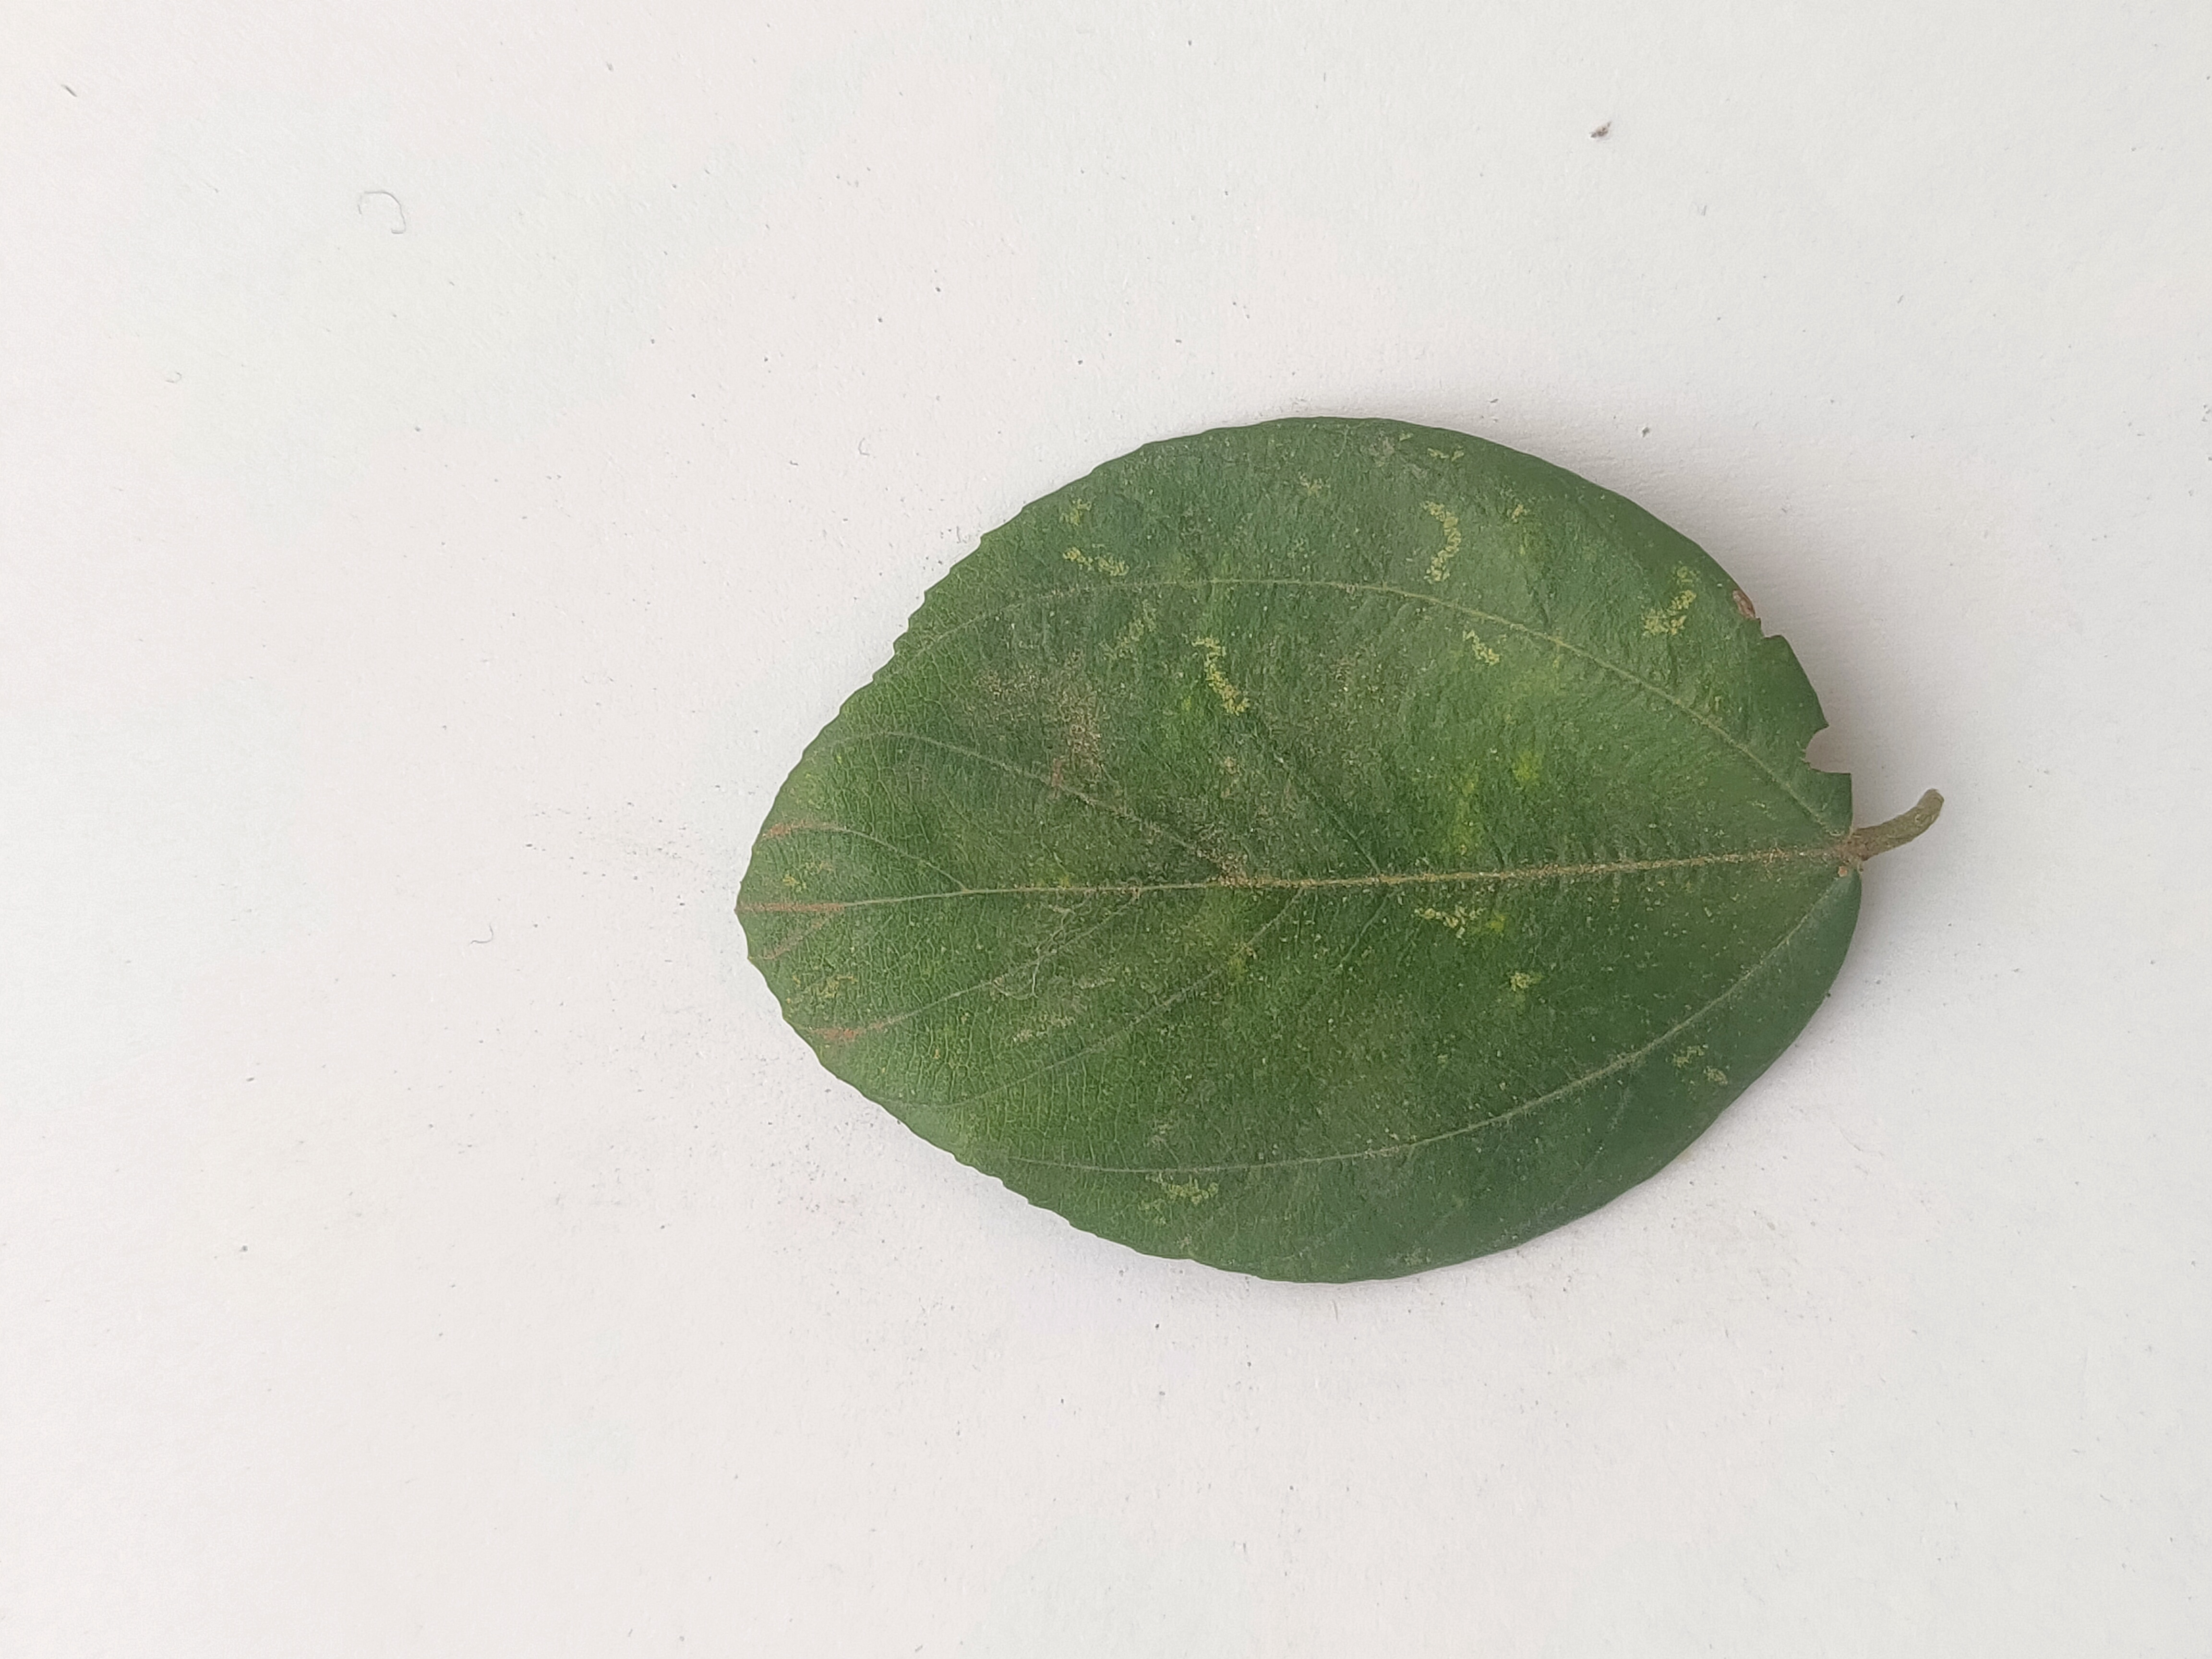
Leaf variety: Plum